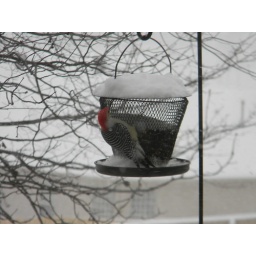
Red-bellied woodpecker, says the book. It didn't show a red belly in the book either.